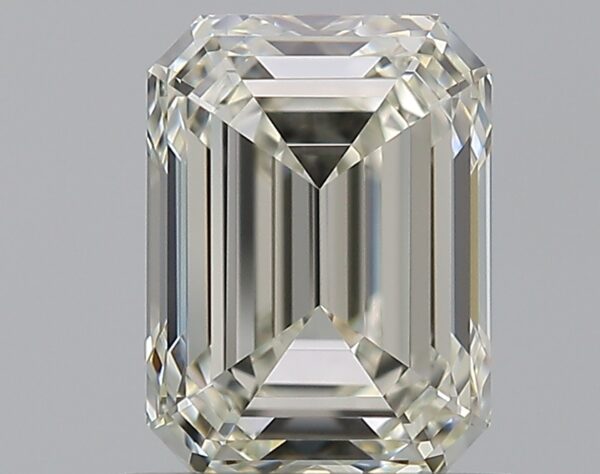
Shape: emerald
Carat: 1.01
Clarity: VVS1
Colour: J
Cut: EX
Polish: EX
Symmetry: EX
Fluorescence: F
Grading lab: GIA
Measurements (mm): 6.47 x 4.77 x 3.25